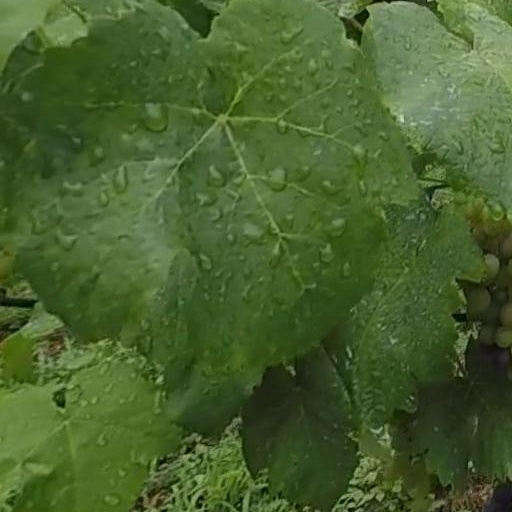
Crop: grape